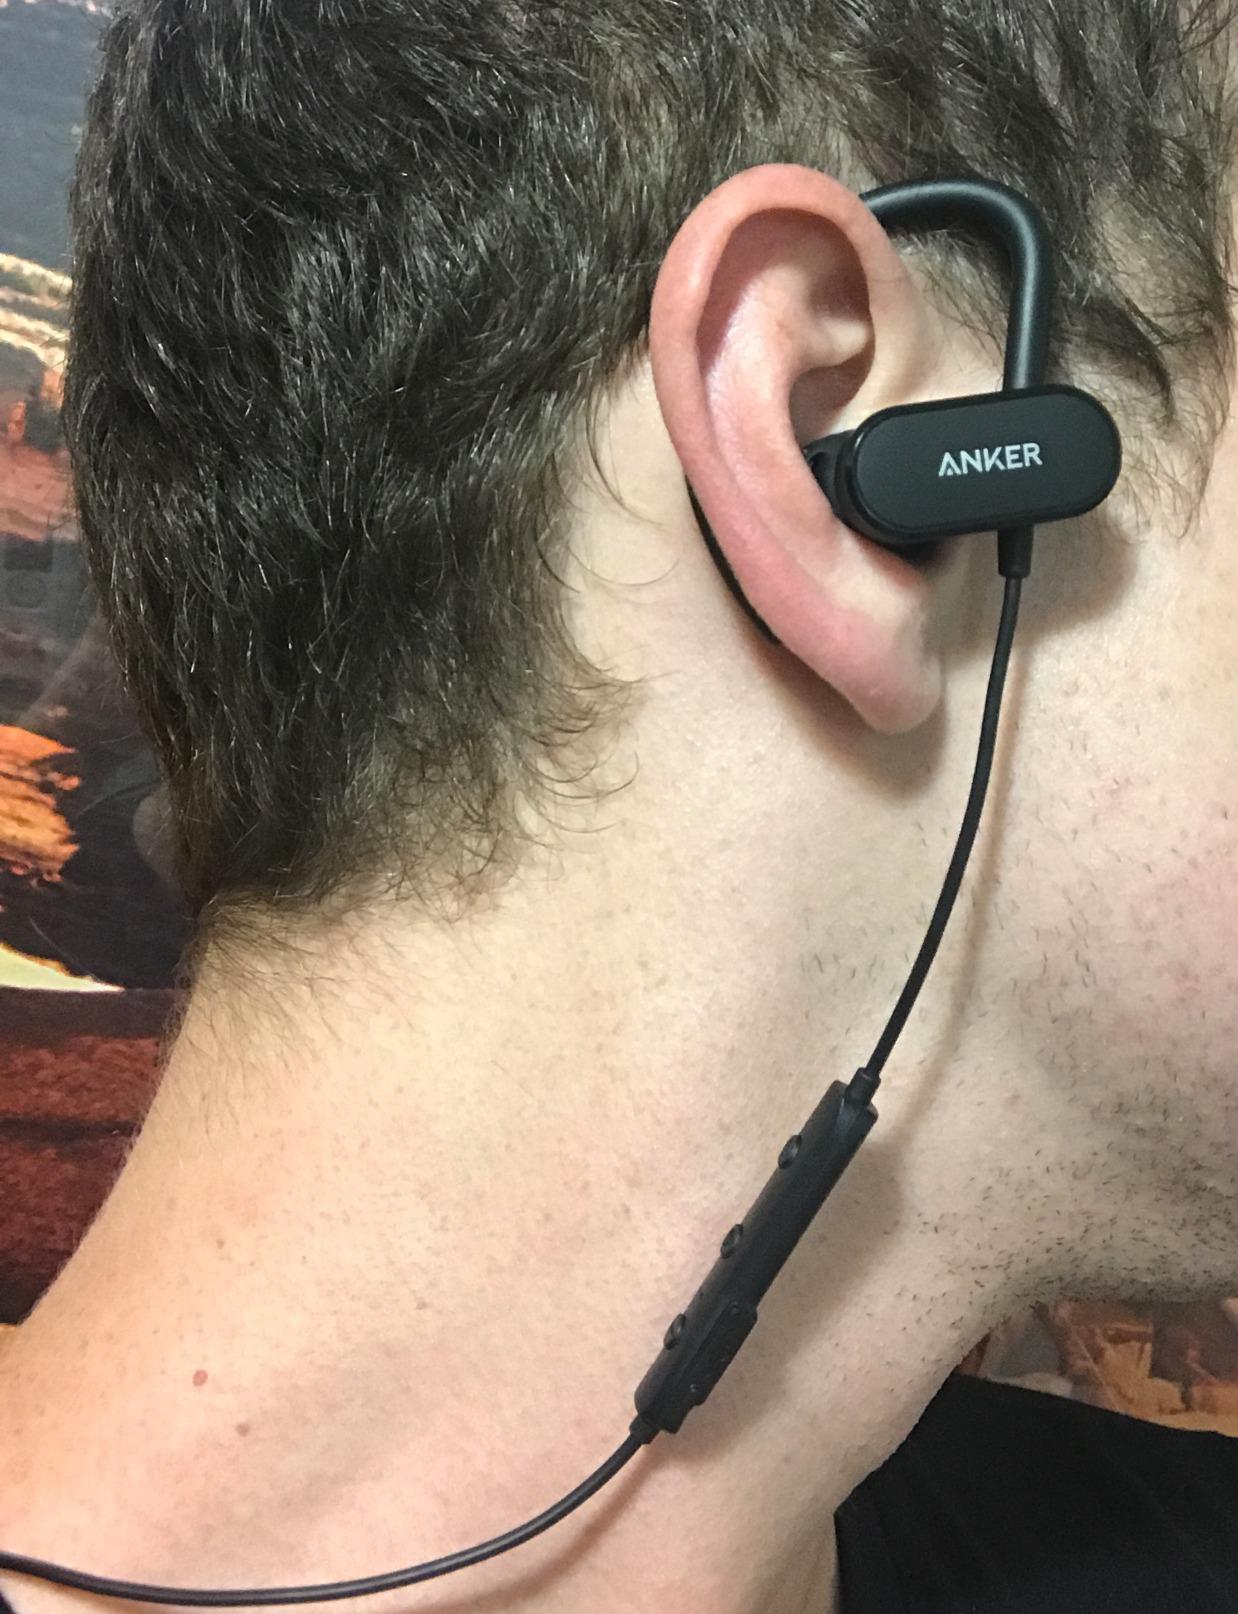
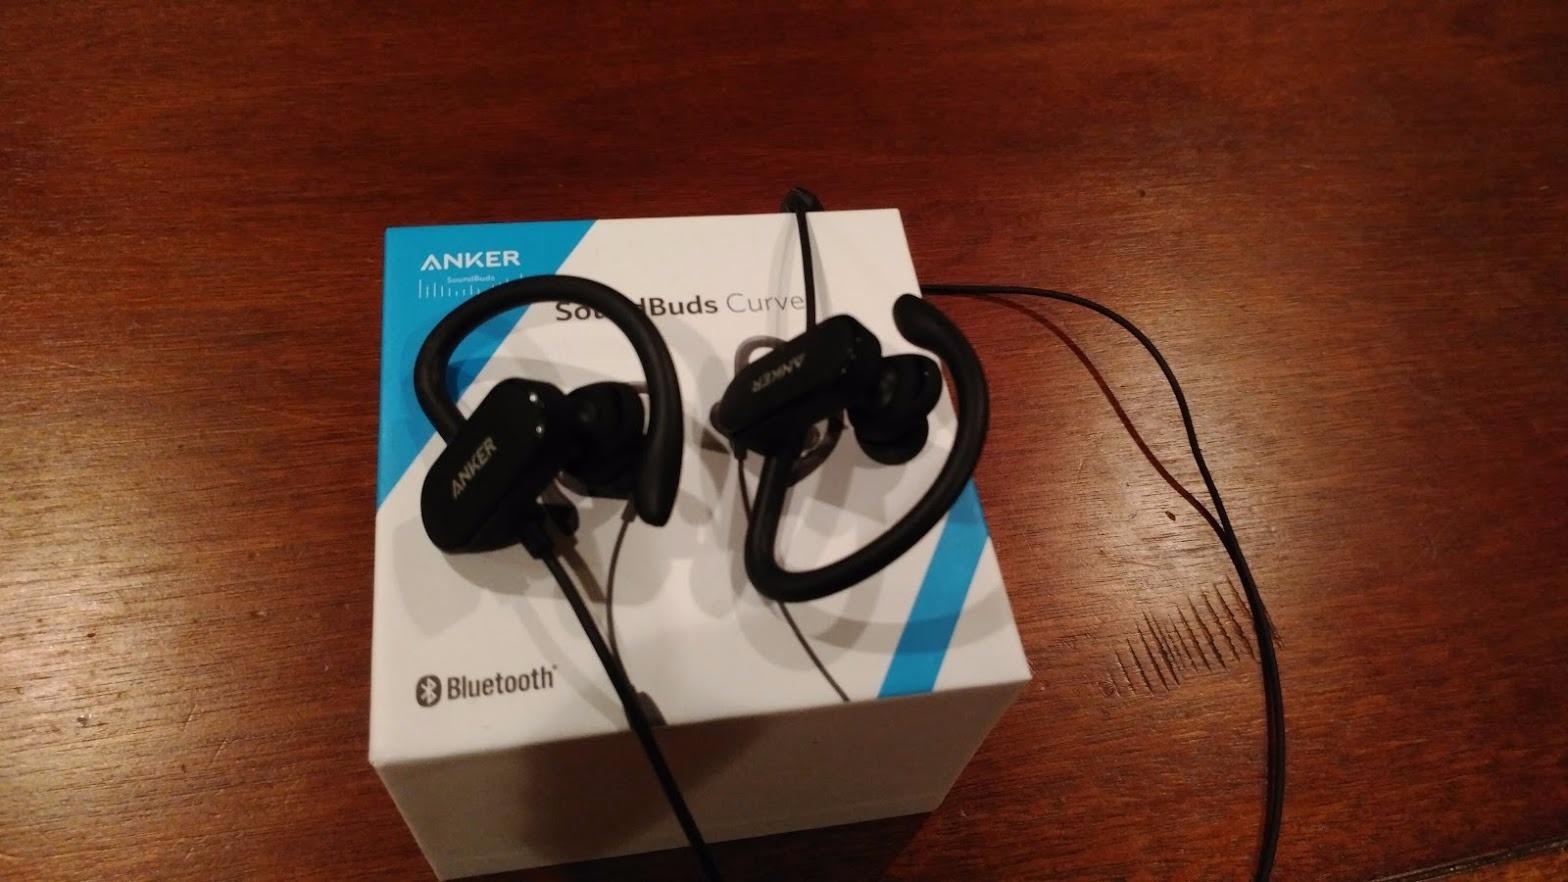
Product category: headphones
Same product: yes